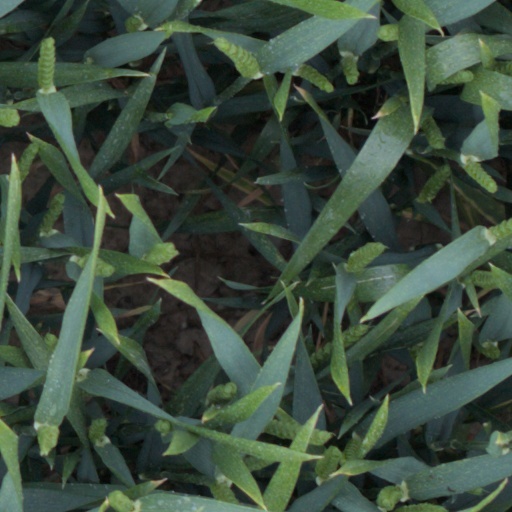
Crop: wheat